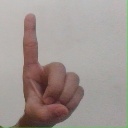
अक्षर: ड